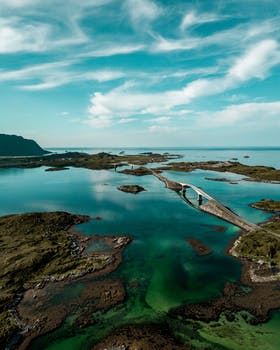
Label: No Watermark